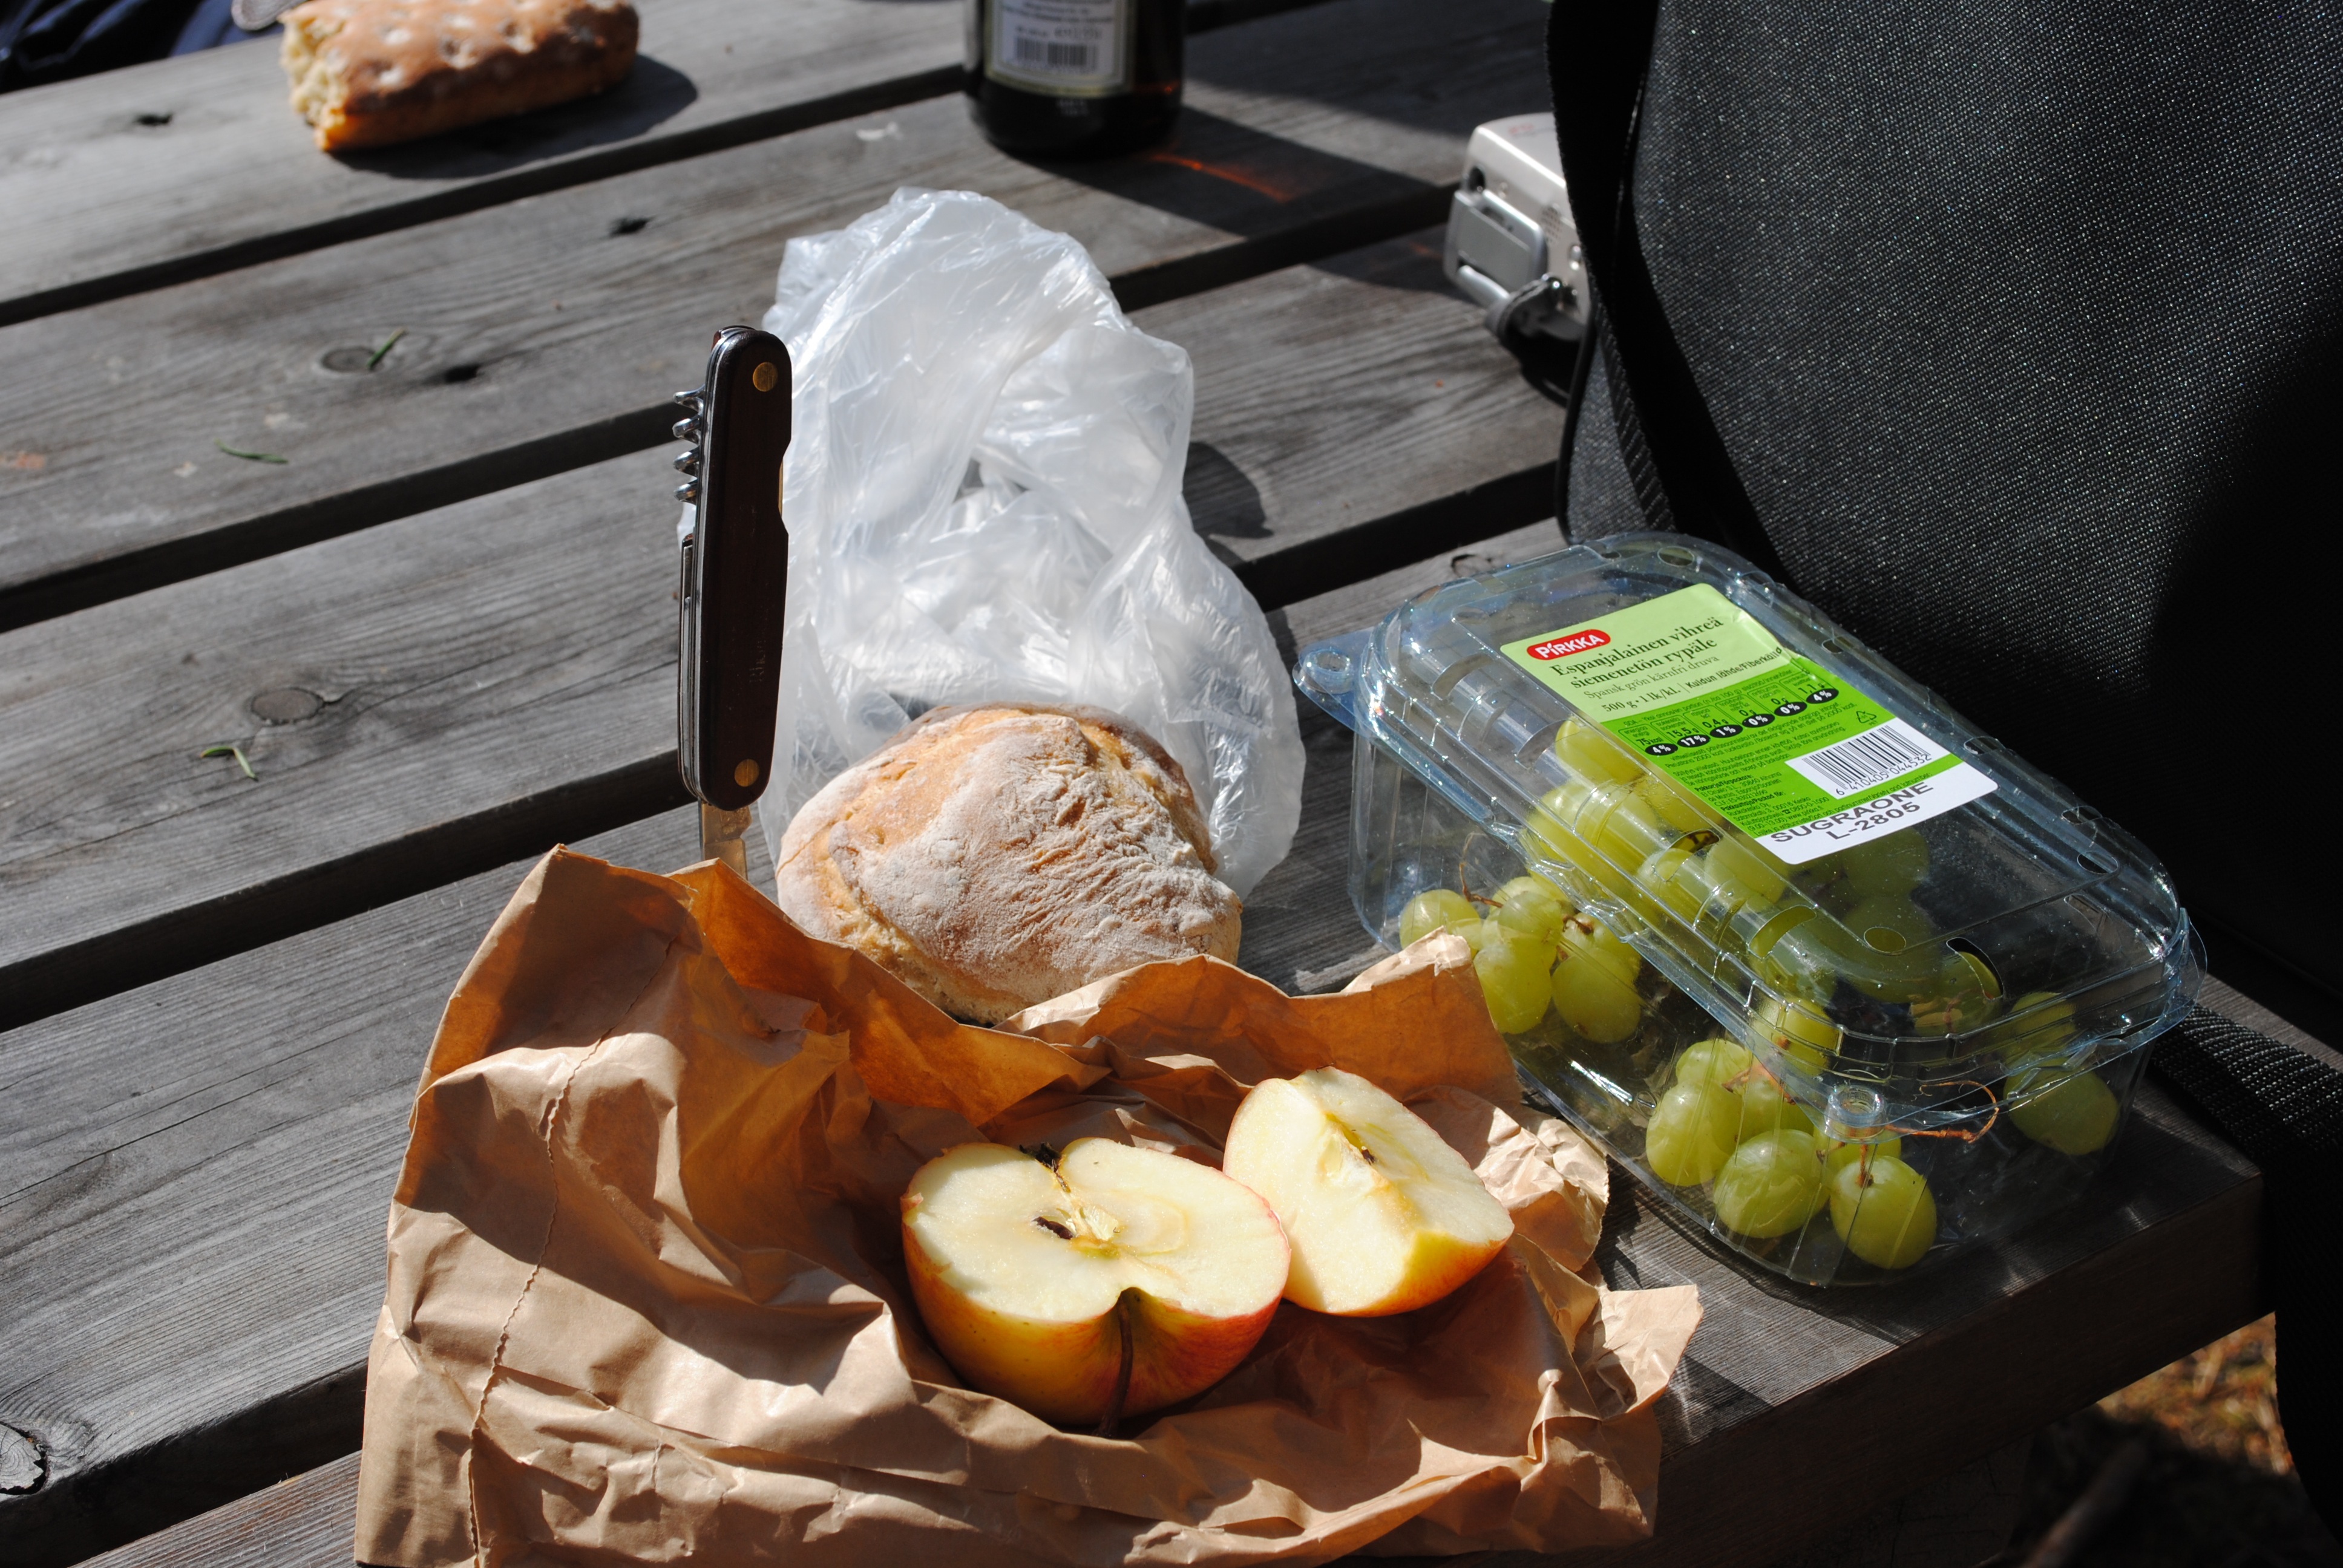
restaurant, dish, meal, food, produce, rest, breakfast, lunch, picnic, grapes, break, brunch, resting place, vespers, pocket knife, sense